Jagbir Singh Chhina

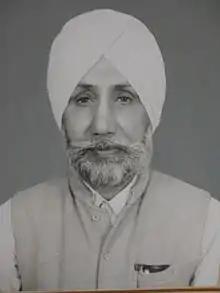
Freedom Fighter

Jagbir Singh Chhina (1920-2012) was a freedom fighter who worked during the freedom movement with Comrade Achhar Singh Chhina, Pratap Singh Kairon, Sohan Singh Josh, Mohan Singh Batth, Gurdial Singh Dhillon and Harkishan Singh Surjeet against the British empire. He has served the community since 1938 as an active member of society.